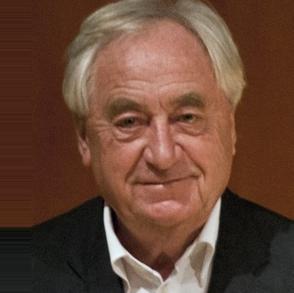
Age: 77